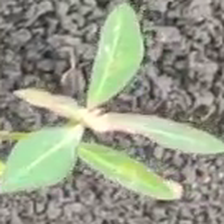
Weed species: Moti_dudhi(Euphorbia_geneculata_L)